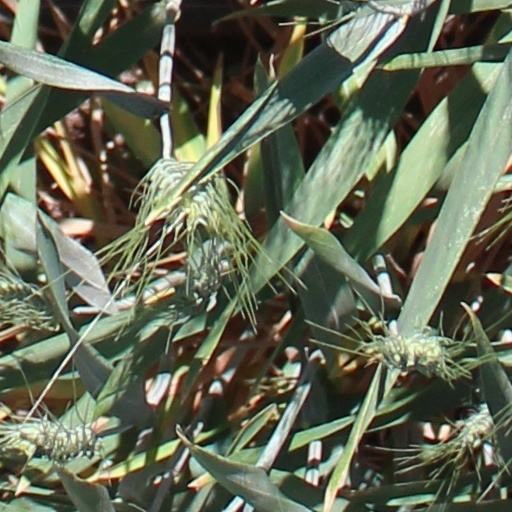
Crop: wheat